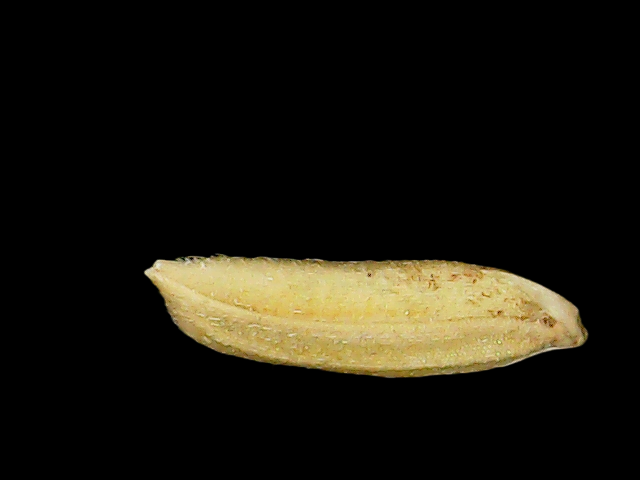
Rice variety: Binadhan21